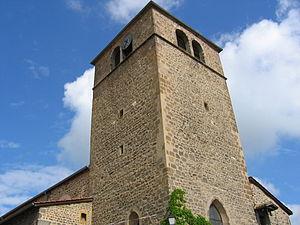
Le clocher d'Haute Rivoire (Rhône)
Haute-Rivoire est une commune française située dans le département du Rhône, en région Auvergne-Rhône-Alpes.